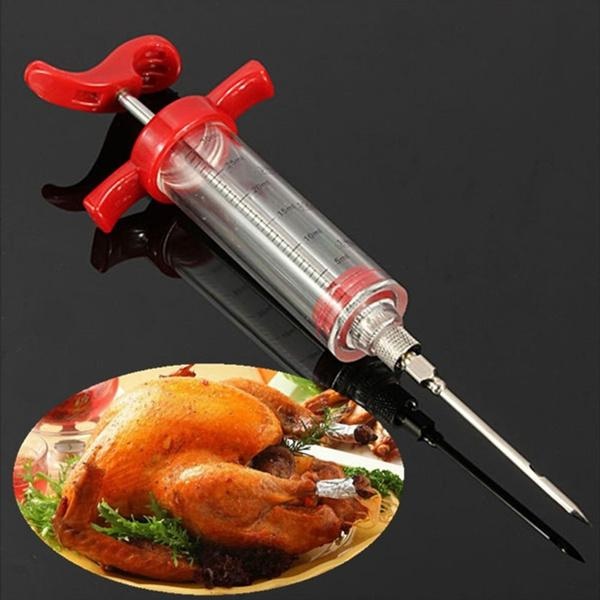
Frendorf | 30ml BBQ Fleisch Marinade Sauce Gewürz Spritze Injektor
Perfekt geeignet für das Injizieren von Marinaden oder Gewürzen in Braten oder Puten, kinderleicht zu handhaben und effektiver als das Bestreichen der Oberfläche. Merkmale: Art des Produkts: Grill-Injektor Material: OPP Einsatzbereich: Gewürz-Injektion Produktkategorie: Küchenwerkzeuge Abmessungen: 22×7cm/6.7×2.8in(L×B) Inhalt: 30mL
Brand: Frendorf
Category: Home & Garden > Kitchen & Dining > Kitchen Tools & Utensils > Basters